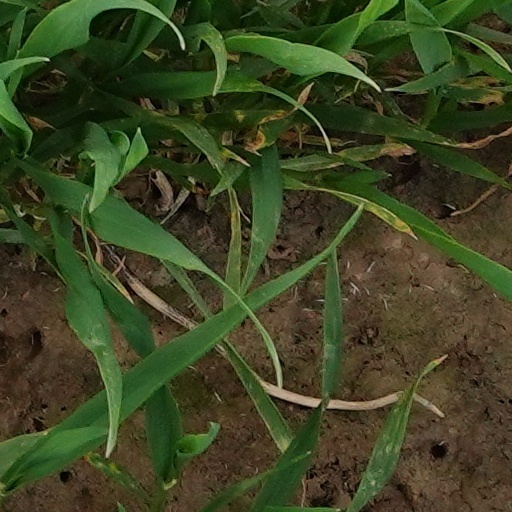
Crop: wheat